Isolog schools

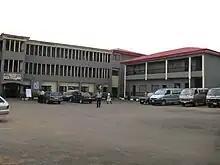
Isolog Junior School, Alagbole

The two colleges offer courses at Junior and Senior levels that cover NECO and WAEC syllabi for SSCE/GCE O/L. There are also curricular for Advanced Level/Higher School Certificate {HSC}, SAT, GMAT. The Cambridge A/L, IGCSE and O/L GCE are at Isolog College Campus. Students prepare for the Cambridge University Examinations in June and November. The Cambridge A/L, IGCSE and O.L GCE are in September for exams in June.